List of Liberty ships (Ja–Je)

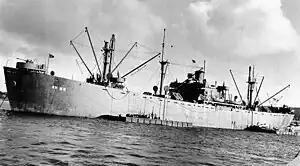
USS "Sterope"

was a boxed aircraft transport ship built by J. A. Jones Construction Co., Panama City. Her keel was laid on 11 December 1944. She was launched on 23 January 1945 and delivered on 5 February. Laid up in reserve post-war. To United States Navy in September 1954 and renamed "Searcher". Converted for naval use at Charleston Naval Shipyard. Placed in reserve in July 1965 and laid up in the Hudson River. Sold to shipbreakers in Wilmington, Delaware in August 1970.